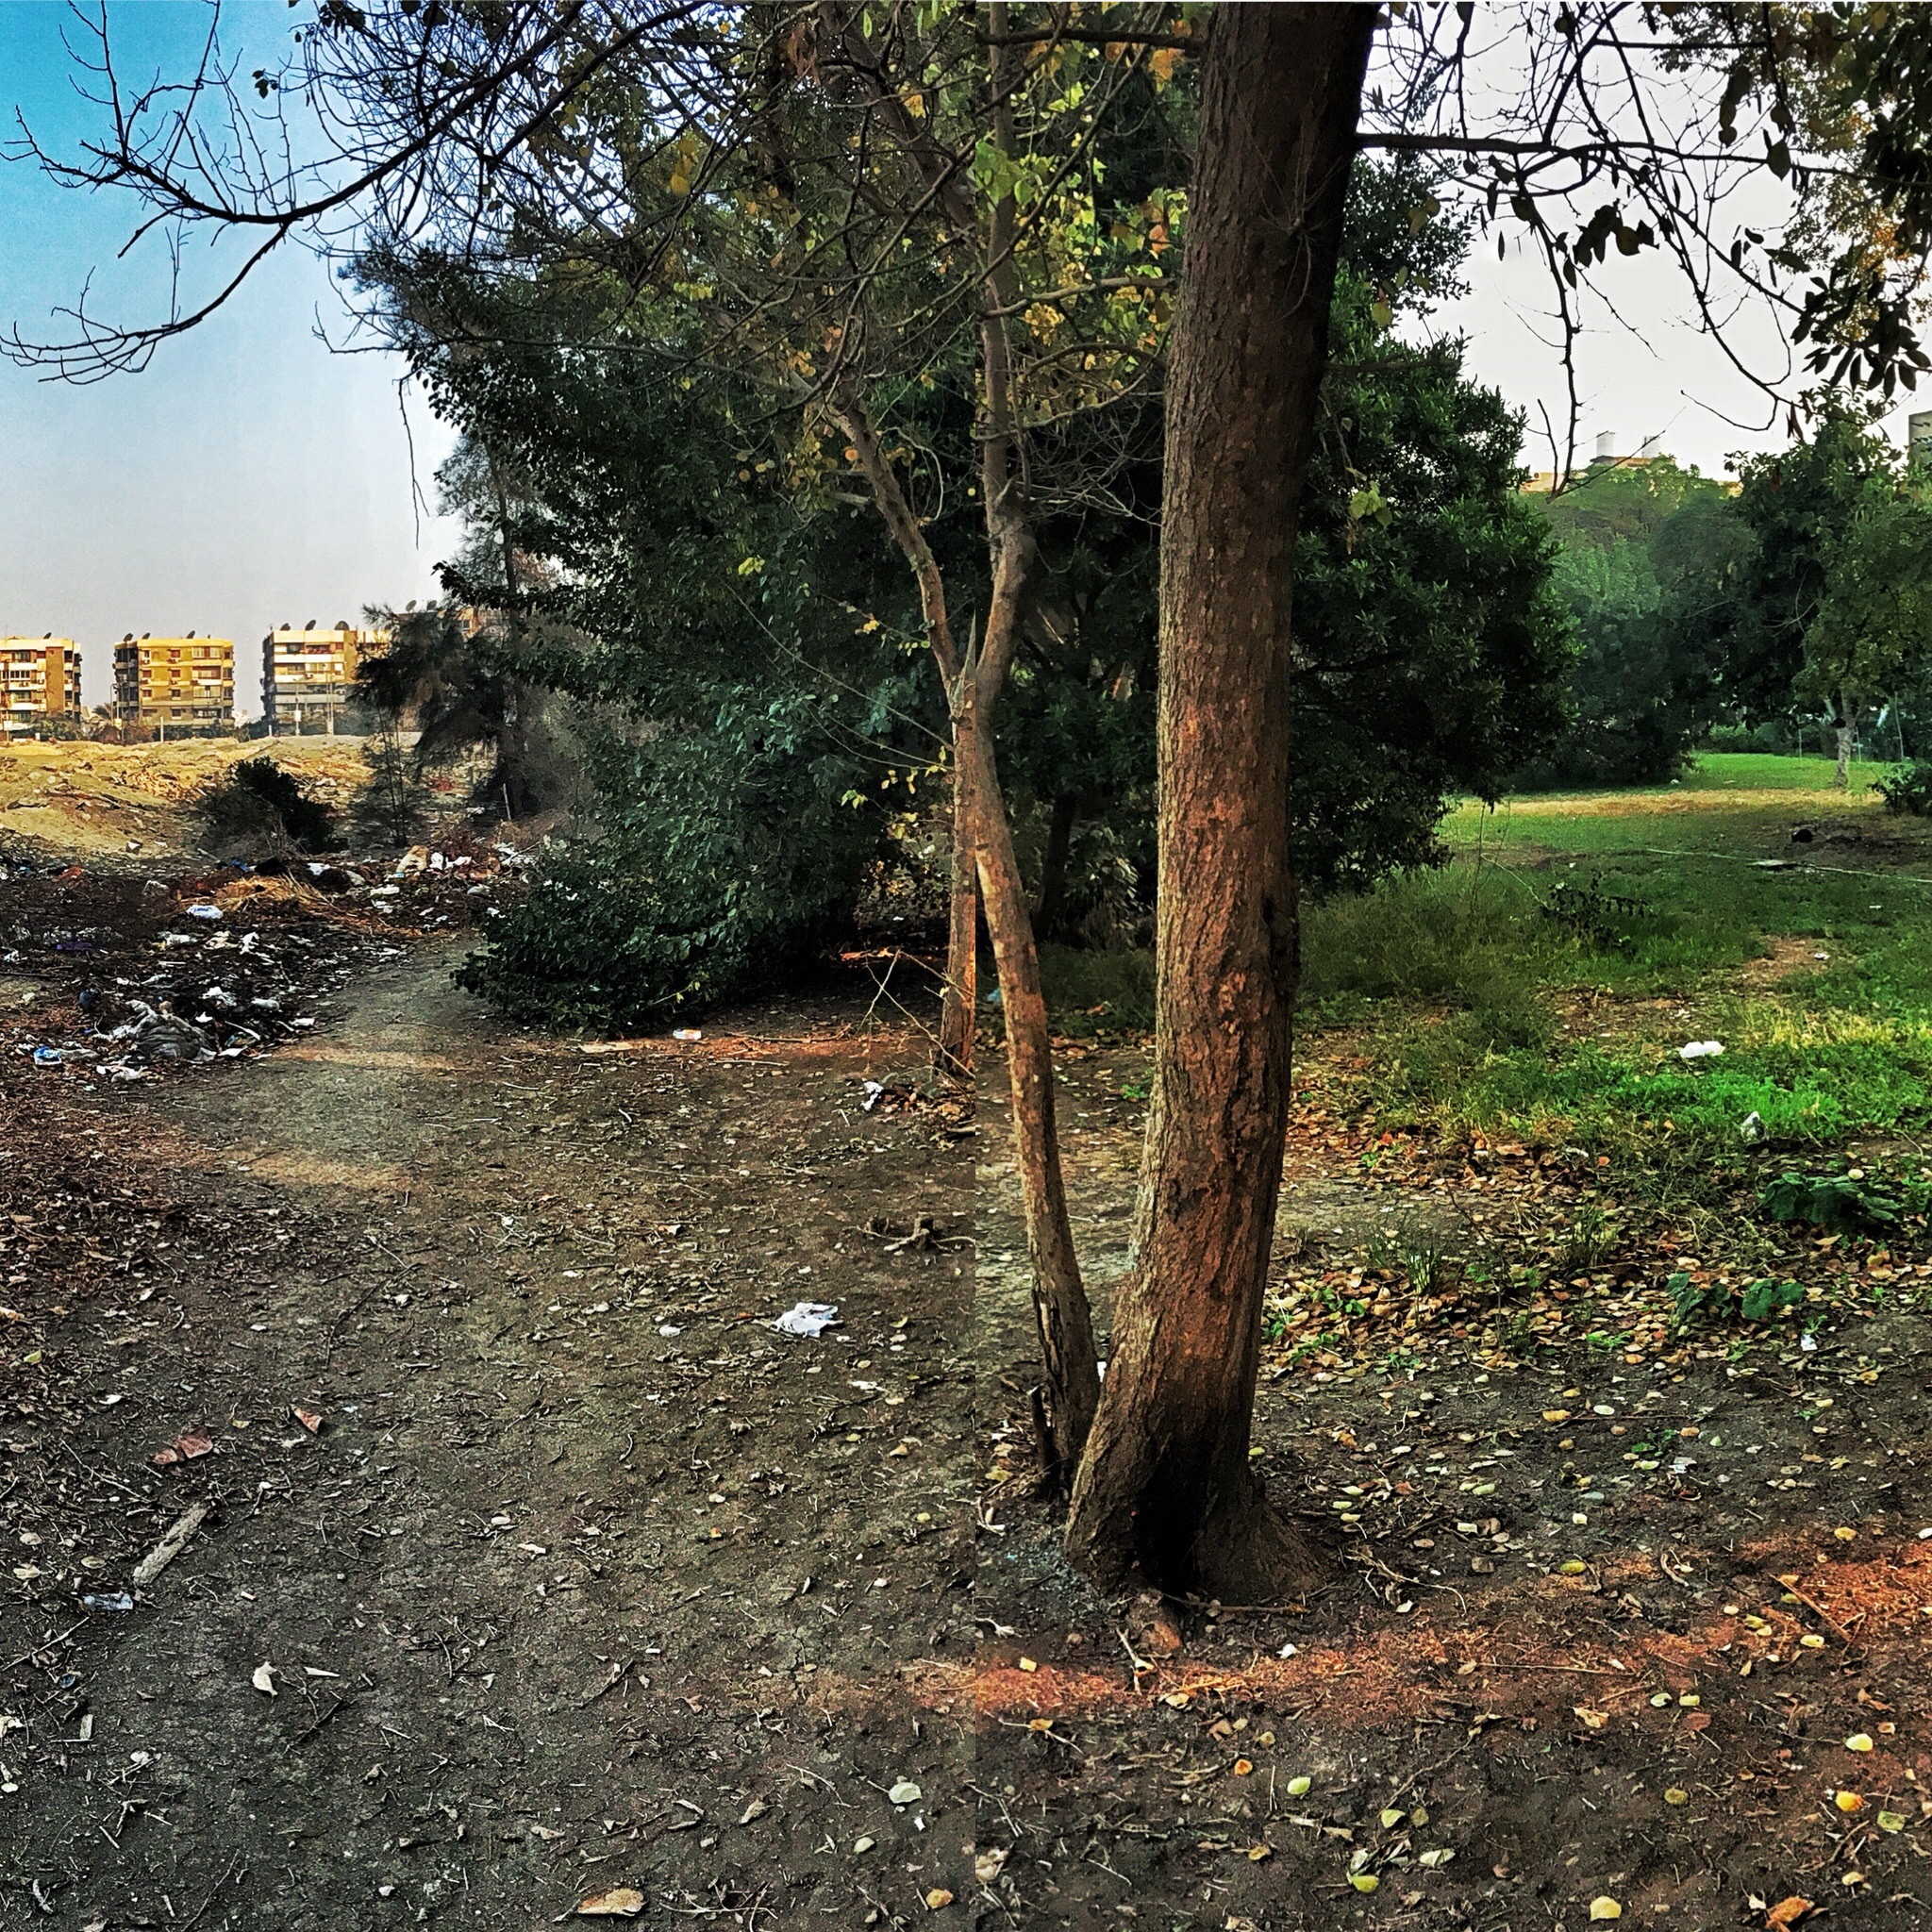
tree, nature, forest, grass, plant, sunlight, morning, leaf, green, autumn, soil, garden, season, woodland, yard, rural area, urban area, woody plant